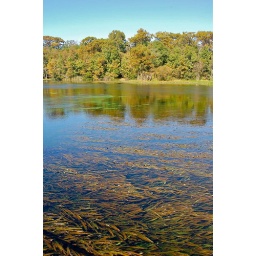
The water is so clear the reeds look like they are under glass